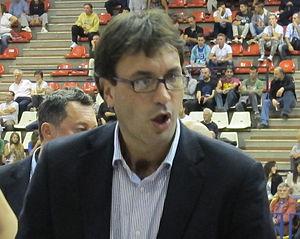
Fabrizio Ambrassa, né le 15 avril 1969 à Savillan, en Italie, est un joueur et entraîneur italien de basket-ball. Il évolue au poste d'arrière.